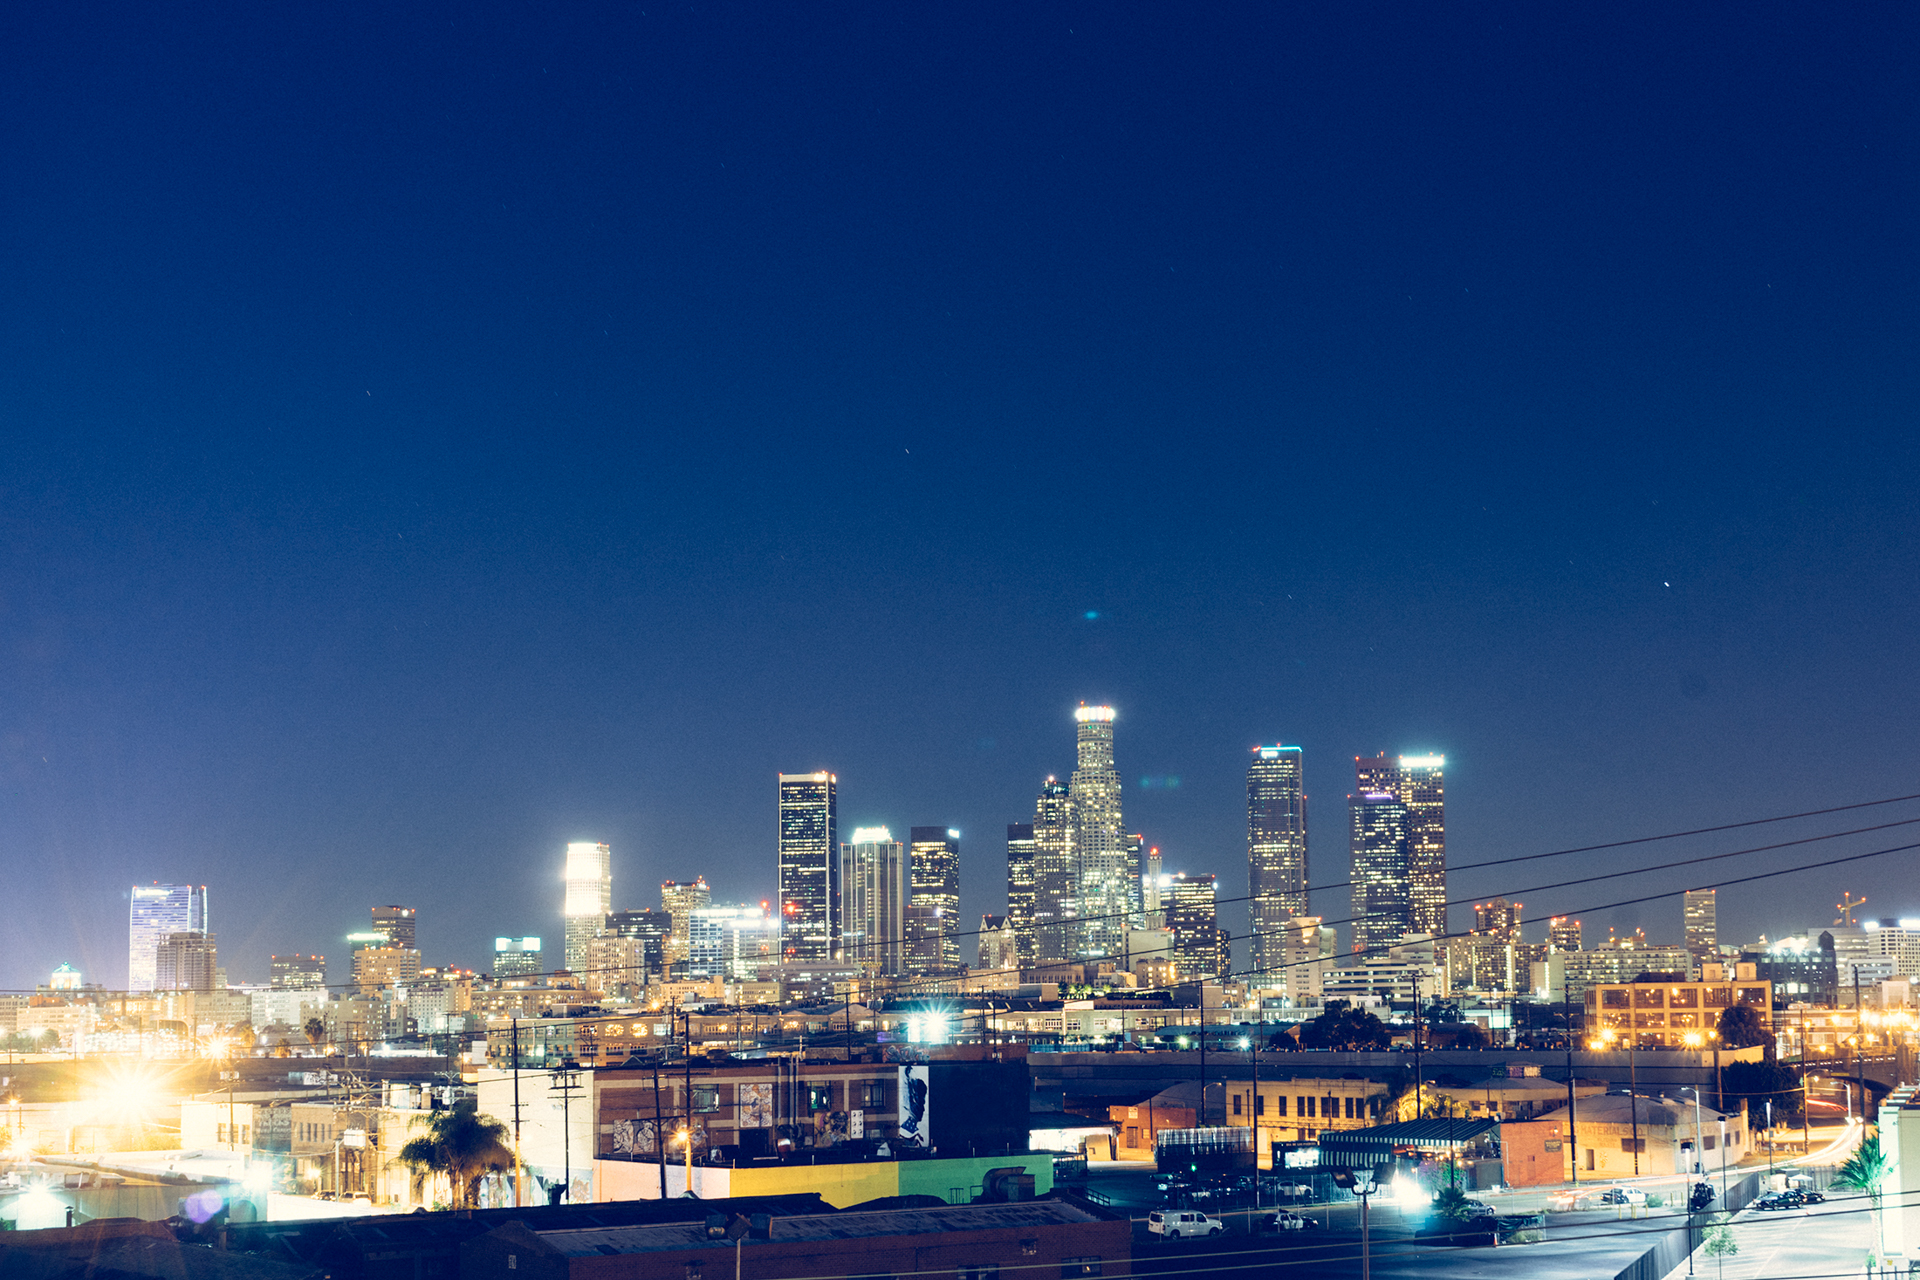
horizon, dock, sky, skyline, night, city, skyscraper, cityscape, downtown, dusk, evening, reflection, vehicle, harbor, marina, port, infrastructure, hd wallpaper, human settlement